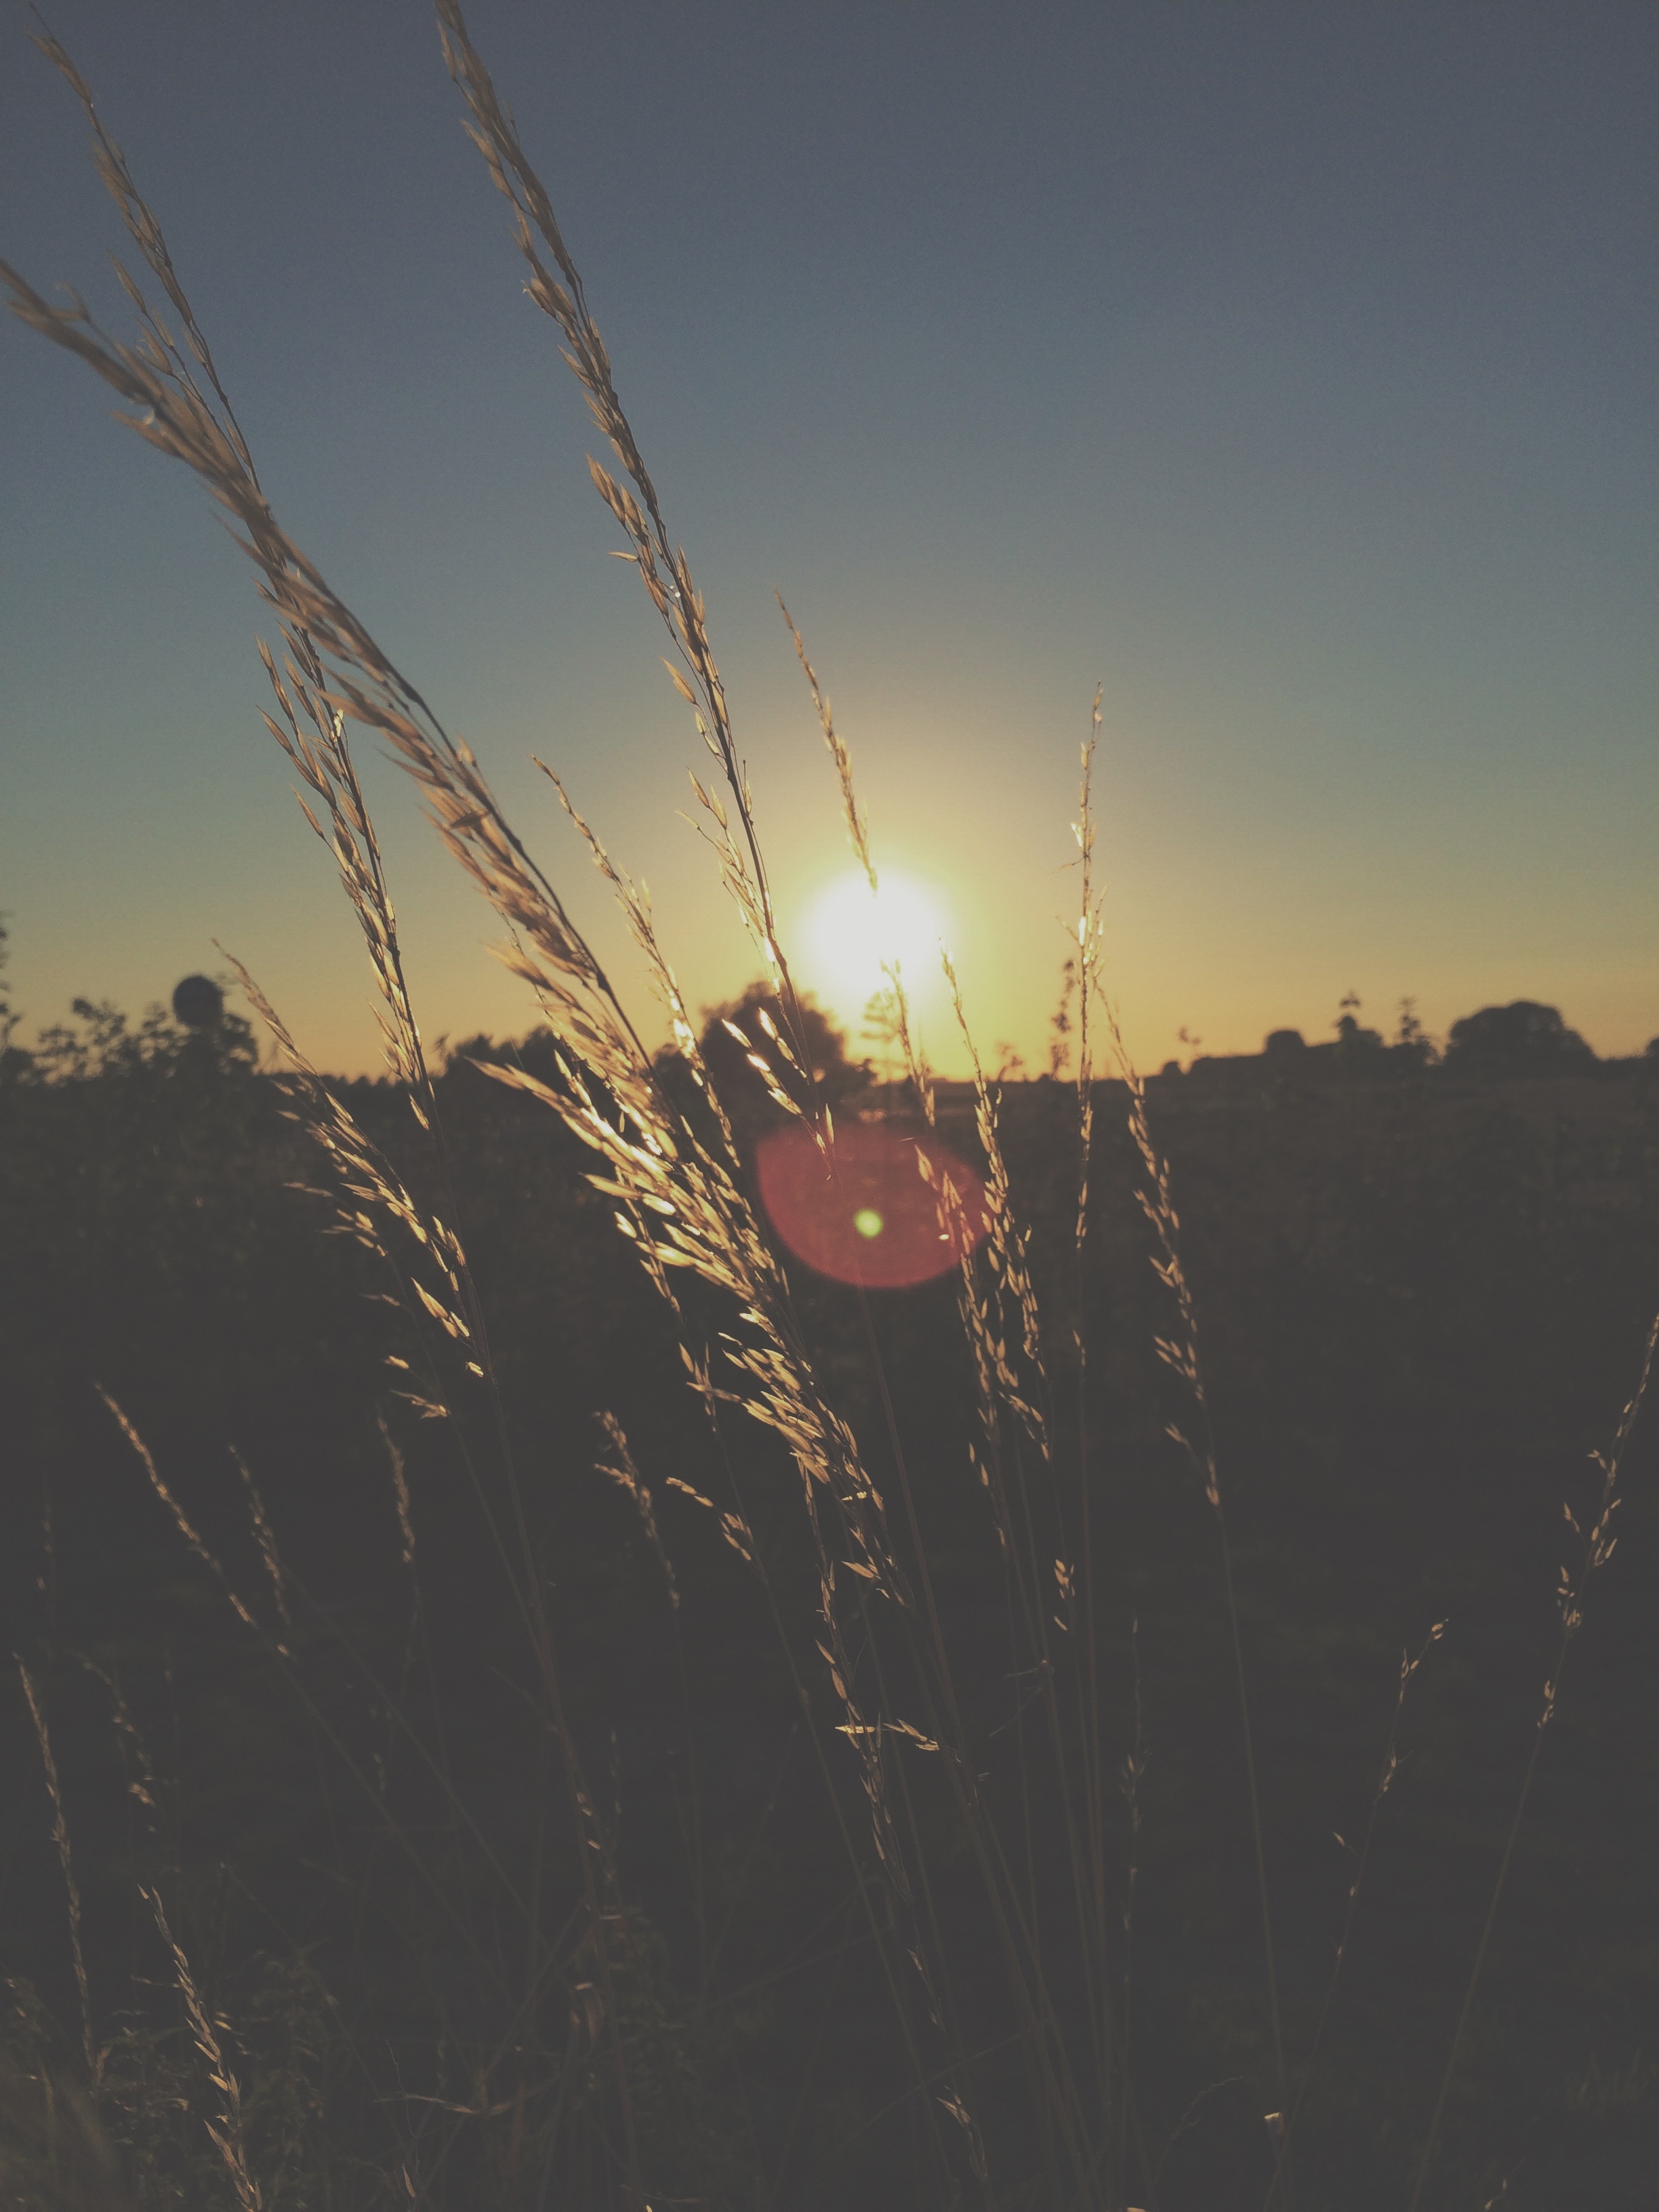
horizon, light, cloud, sky, sun, sunrise, sunset, grain, sunlight, morning, dawn, dusk, evening, reflection, corn, at night, nice, atmospheric phenomenon, atmosphere of earth